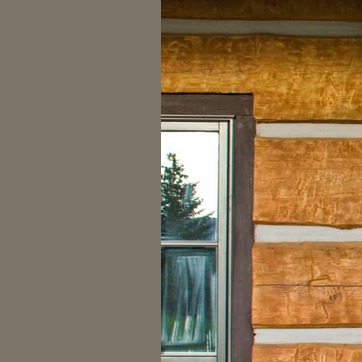
Material: glass